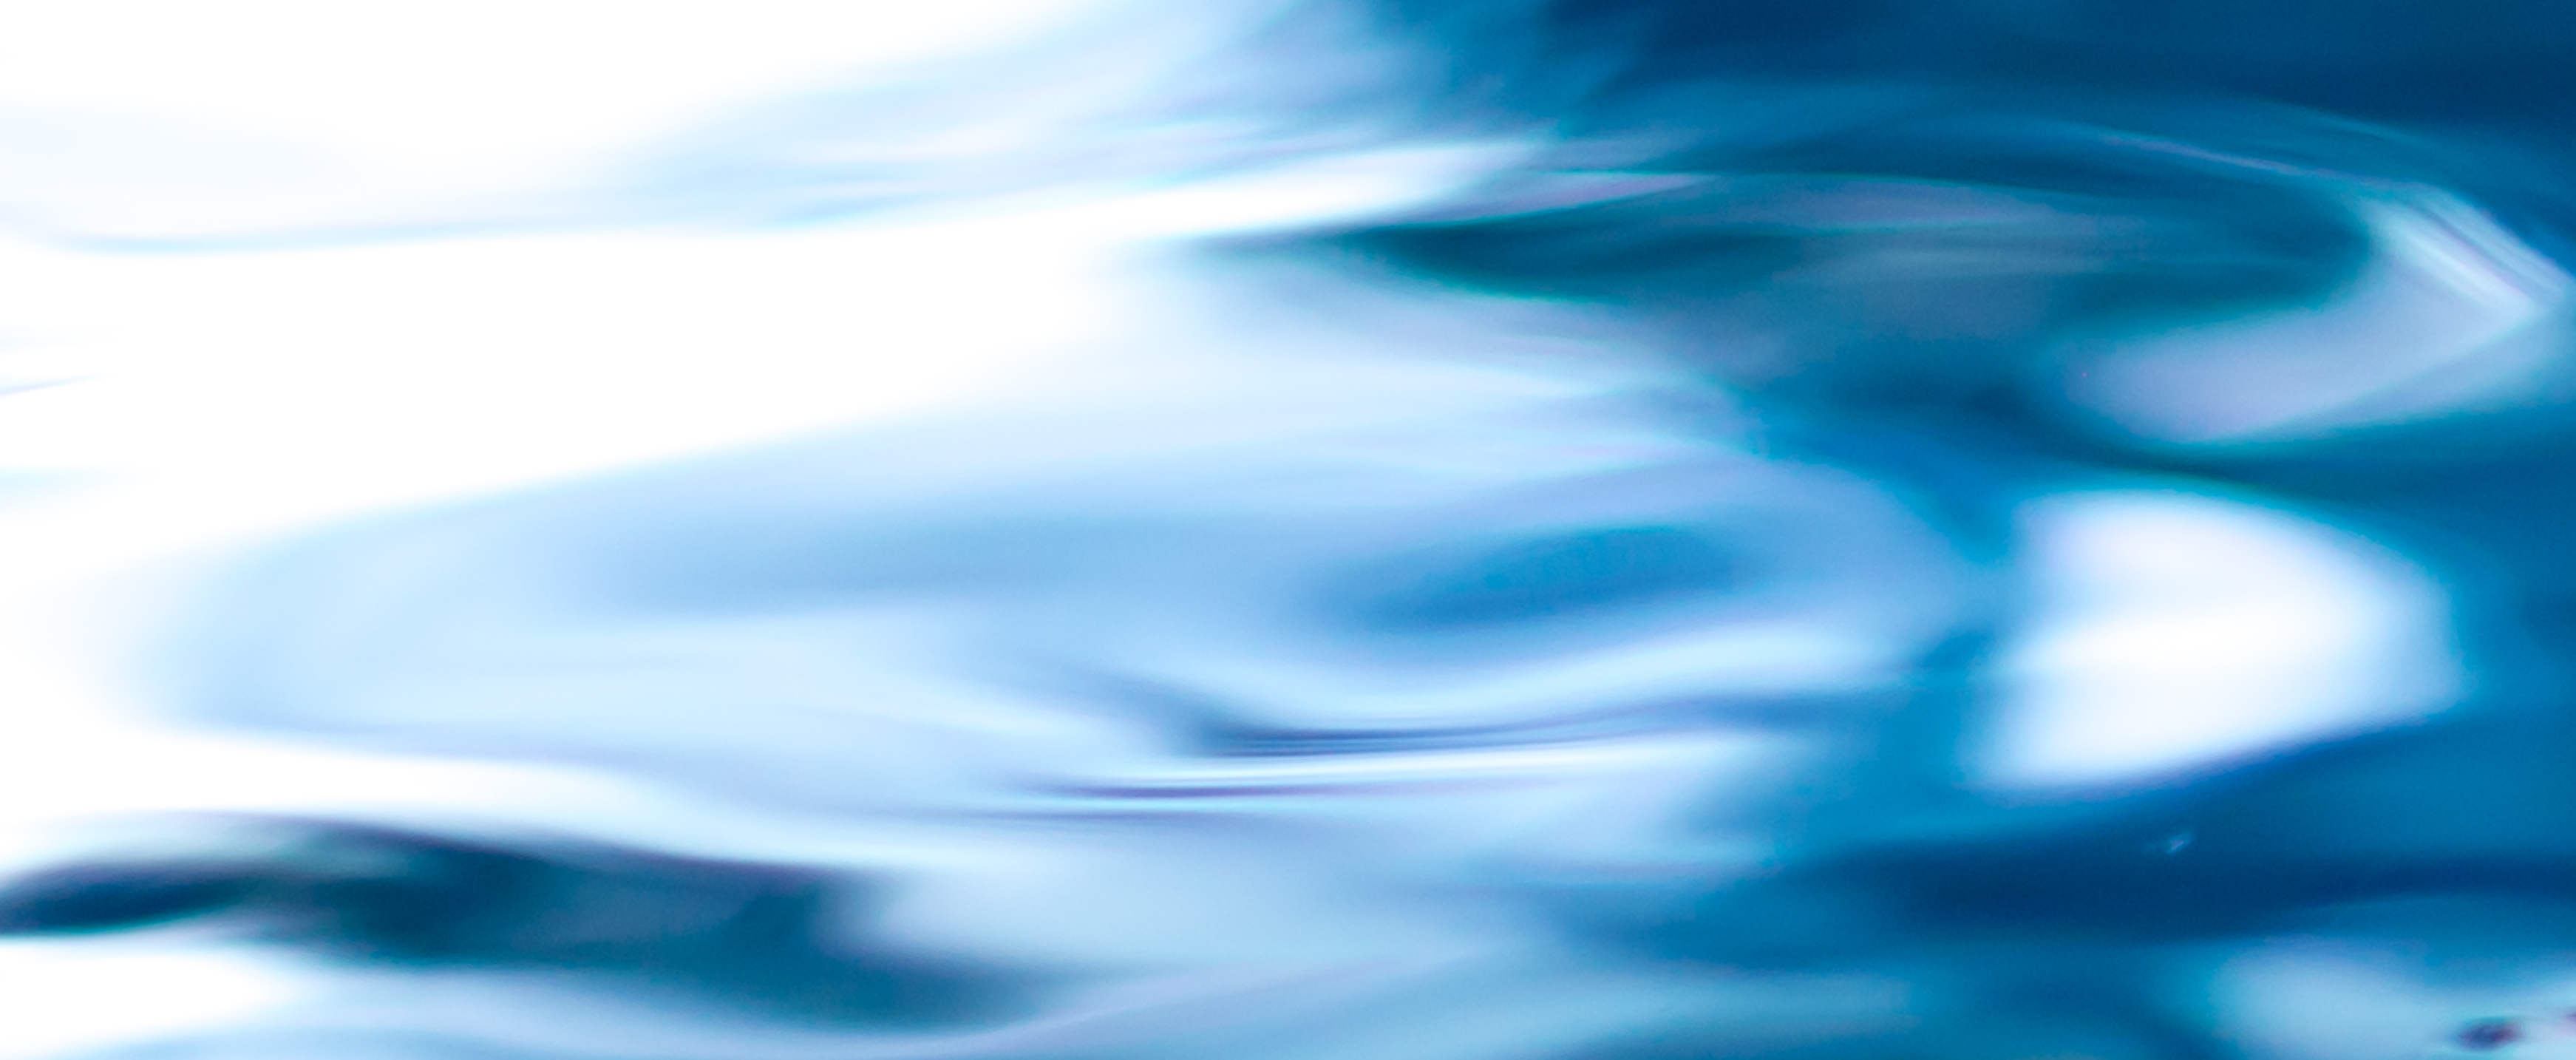
water, light, bokeh, abstract, white, photography, wave, petal, atmosphere, photo, reflection, color, blue, nikon, black, photos, art, 50mm, 14, raw, colorphotography, nikond600, computer wallpaper